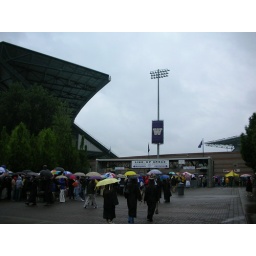
Purple and golden husky stadium under the gray sky... with colorful umbrella~